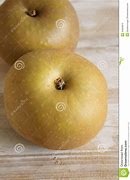
Label: apple